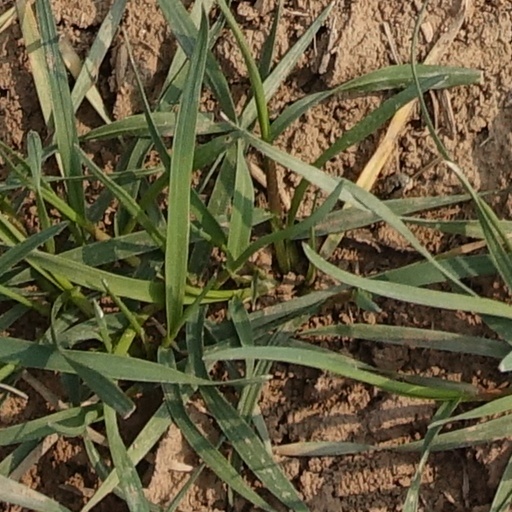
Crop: wheat